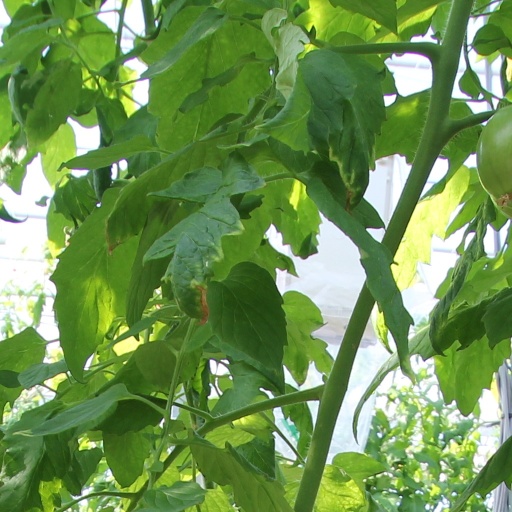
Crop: tomato